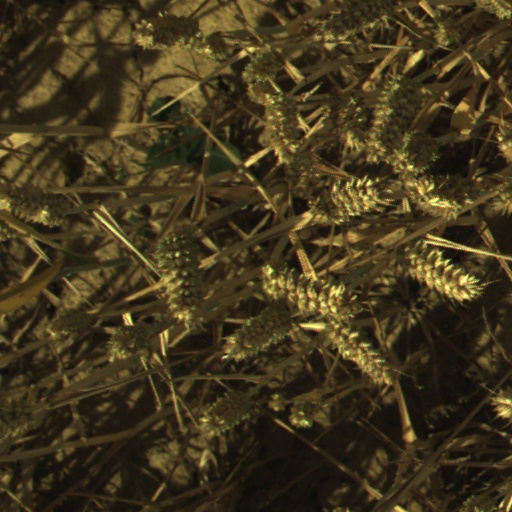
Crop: wheat